Ten9Eight: Shoot for the Moon

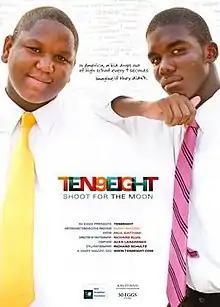

Ten9Eight: Shoot for the Moon is a 2009 documentary film about inner city teenagers who compete in an annual business plan competition run by the Network for Teaching Entrepreneurship (NFTE) written, directed, and produced by Mary Mazzio.